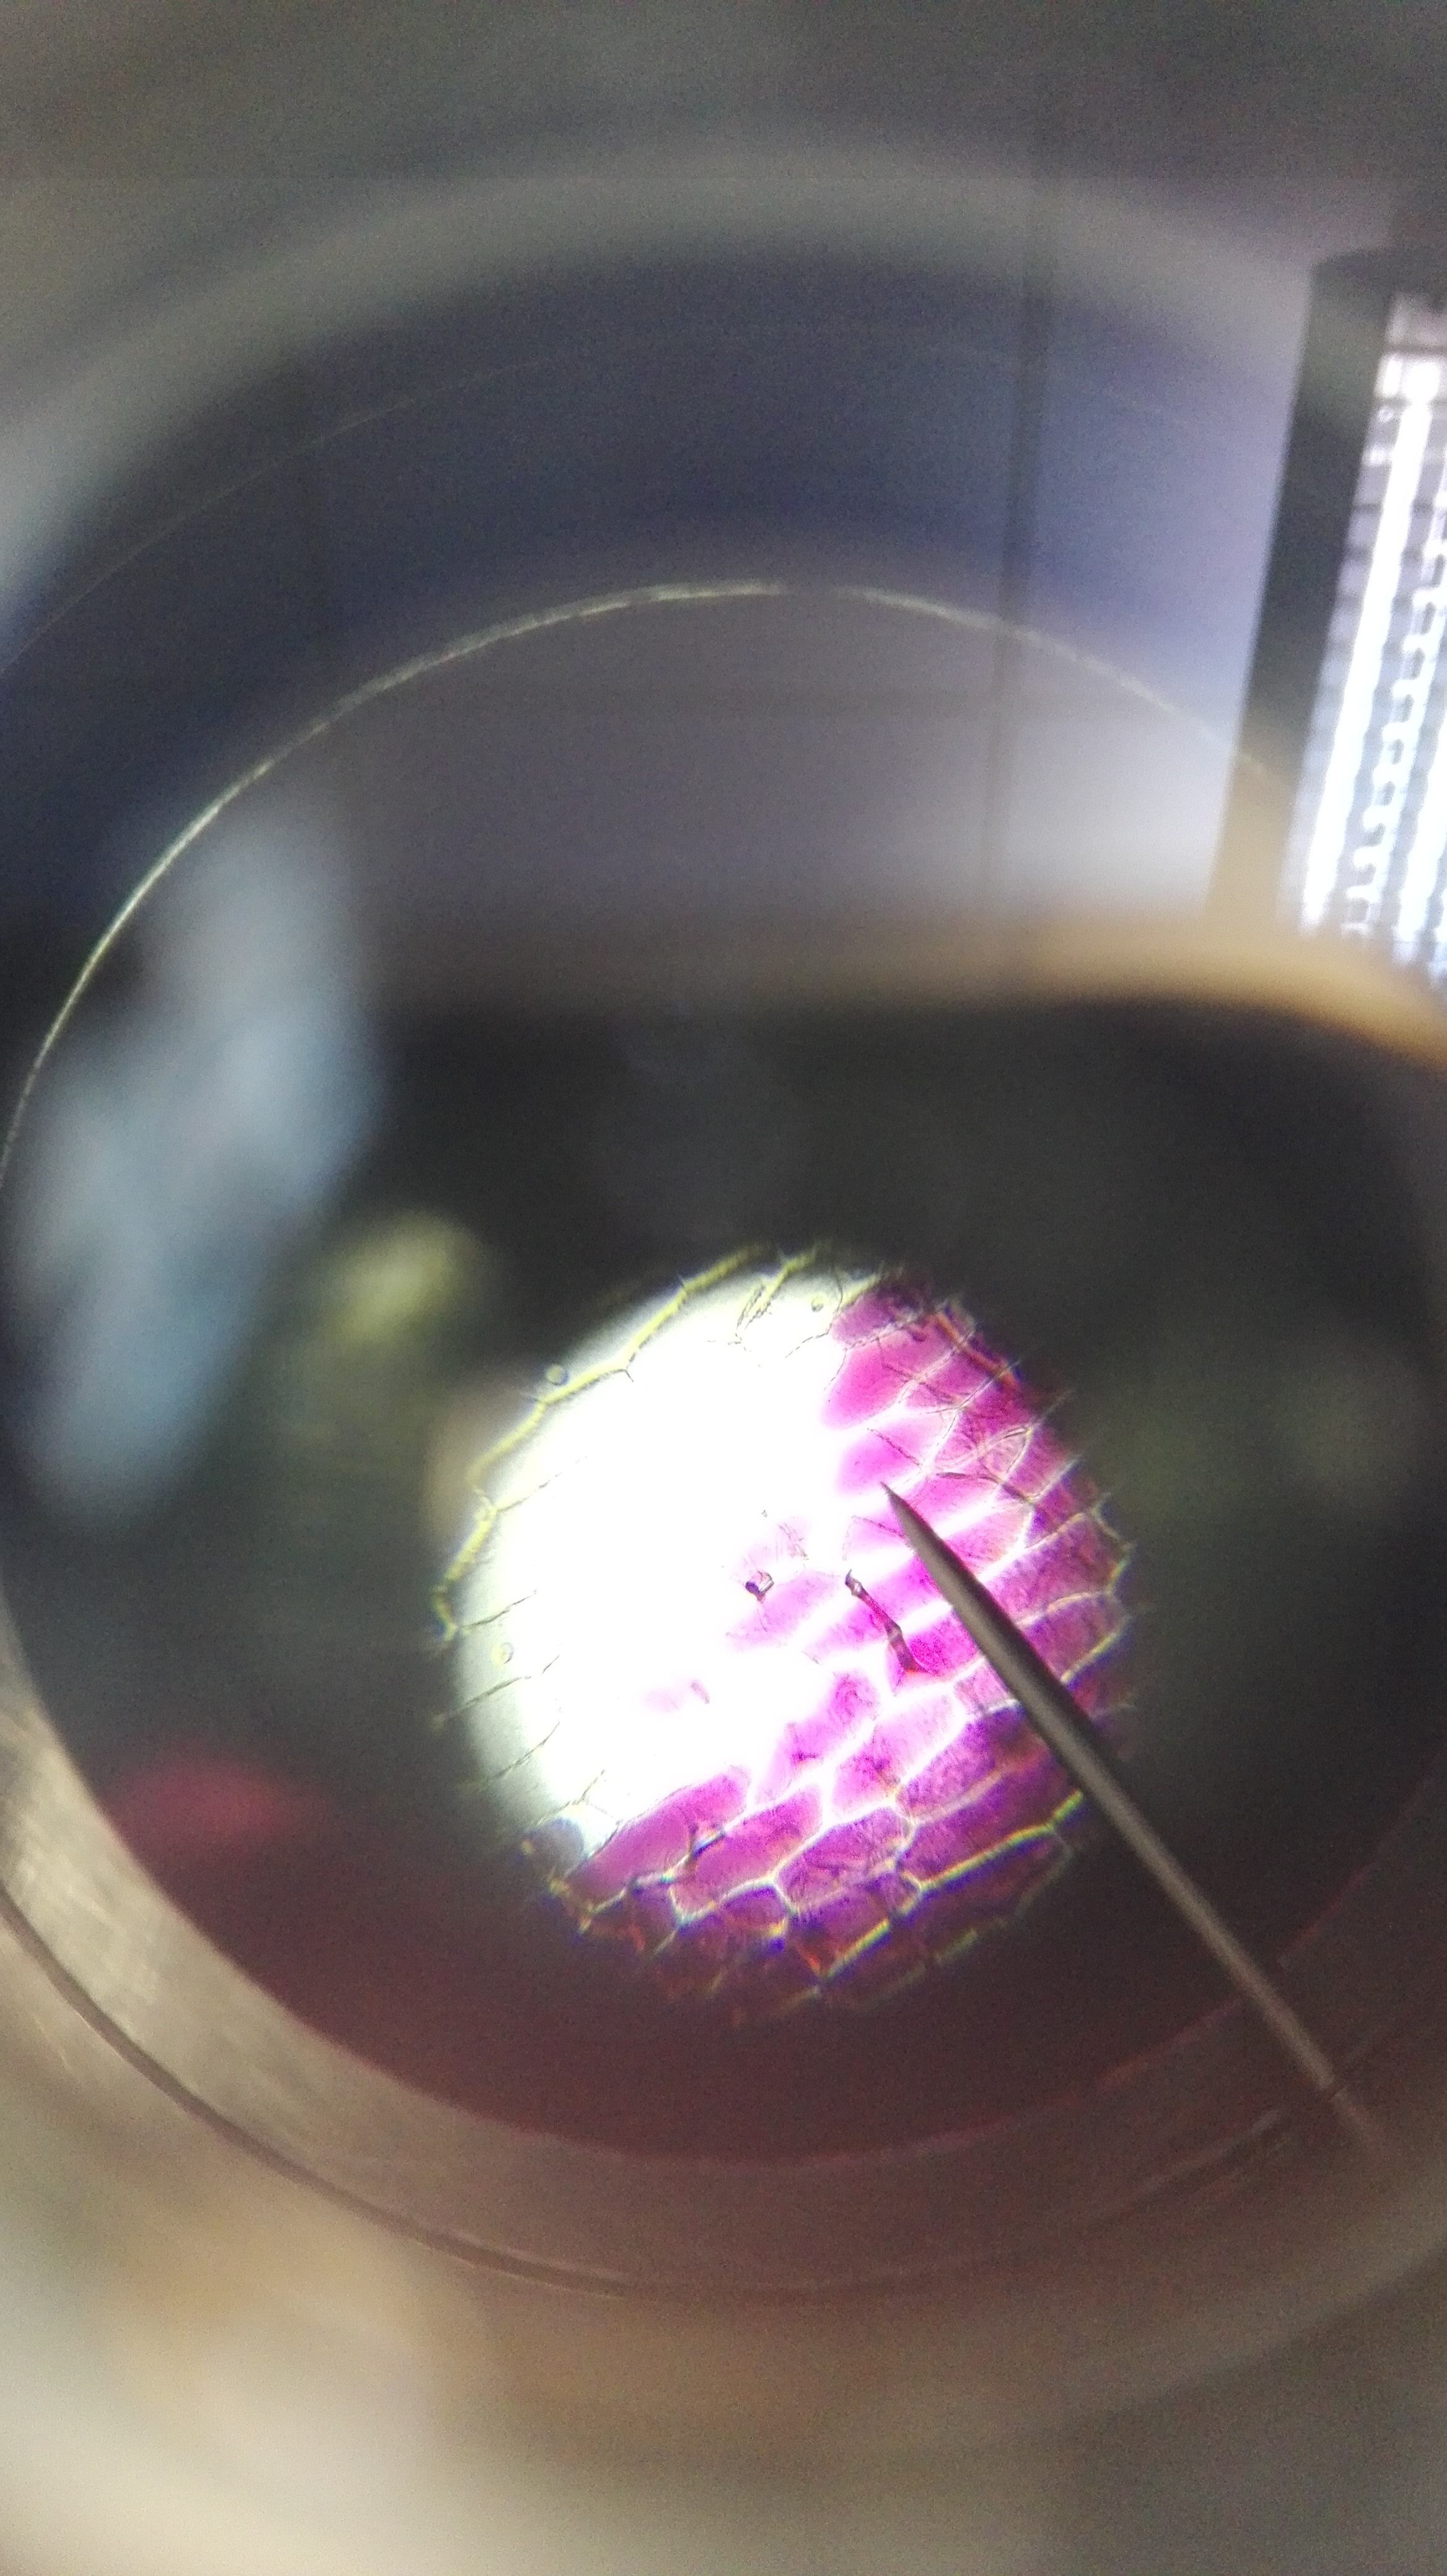
hand, needle, light, photography, flower, purple, petal, glass, explore, green, lens, color, blue, pink, lighting, lip, circle, research, close up, human body, science, eye, organ, shape, cell, macro photography, microscope, healthcare, magnification, free photos pictures, examine, microbiology, free graphics